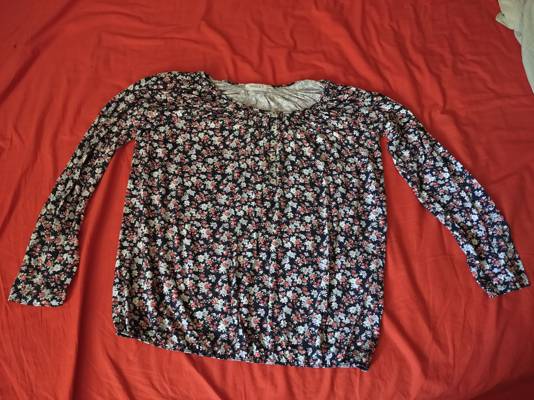
Waste category: clothes